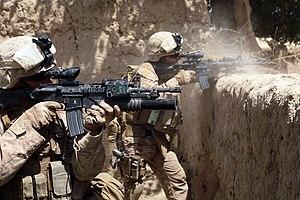
L'opération Strike of the Sword ou opération Khanjar est une offensive américaine menée dans la province du Helmand dans le Sud de l'Afghanistan. Environ 4 000 marines de la 2ᵉ brigade expéditionnaire des marines ainsi que 650 troupes afghanes sont engagées, appuyées par des avions de l'OTAN. L'opération démarre quand les unités pénètrent dans la vallée de la rivière Helmand aux premières heures du 2 juillet 2009. Cette opération est la plus grande offensive des marines américains depuis la bataille de Falloujah en 2004. C'est aussi la plus grande opération aéroportée lancée par les marines depuis la guerre du Viêt Nam.